Change blindness

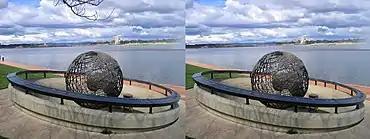
Example of images that can be used in a change blindness task. Although similar, the two images have a number of differences.

Change blindness is a perceptual phenomenon that occurs when a change in a visual stimulus is introduced and the observer does not notice it. For example, observers often fail to notice major differences introduced into an image while it flickers off and on again. People's poor ability to detect changes has been argued to reflect fundamental limitations of human attention. Change blindness has become a highly researched topic and some have argued that it may have important practical implications in areas such as eyewitness testimony and distractions while driving.